Tirunelveli district

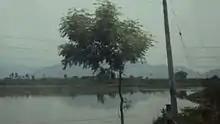
Podhigai mountain's shadow falling on Poovankurichi lake.

The district is located in the southern part of Tamil Nadu. It has borders with Tenkasi district to the north, Kanyakumari District to the south and Thoothukudi District to the east and Thiruvananthapuram district and Kollam district of Kerala to the west. The district covers an area of . It lies between 8°05' and 9°30' north latitude and 77°05' and 78°25' east longitude.